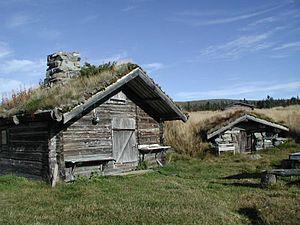
Le Jämtland est une des provinces historiques de Suède, située dans l'ouest du pays. C'est la deuxième province de Suède par ordre de grandeur. Elle fait aujourd'hui partie du comté de Jämtland.